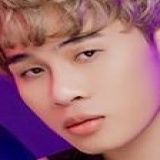
ca sĩ K Icm